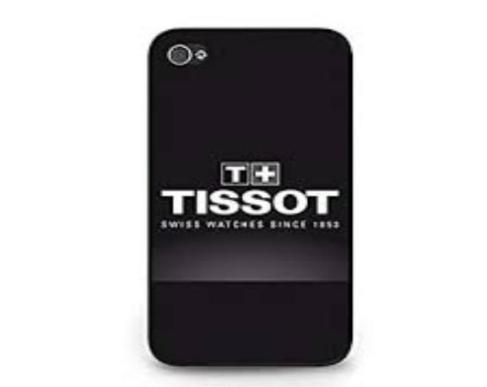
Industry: Clothes